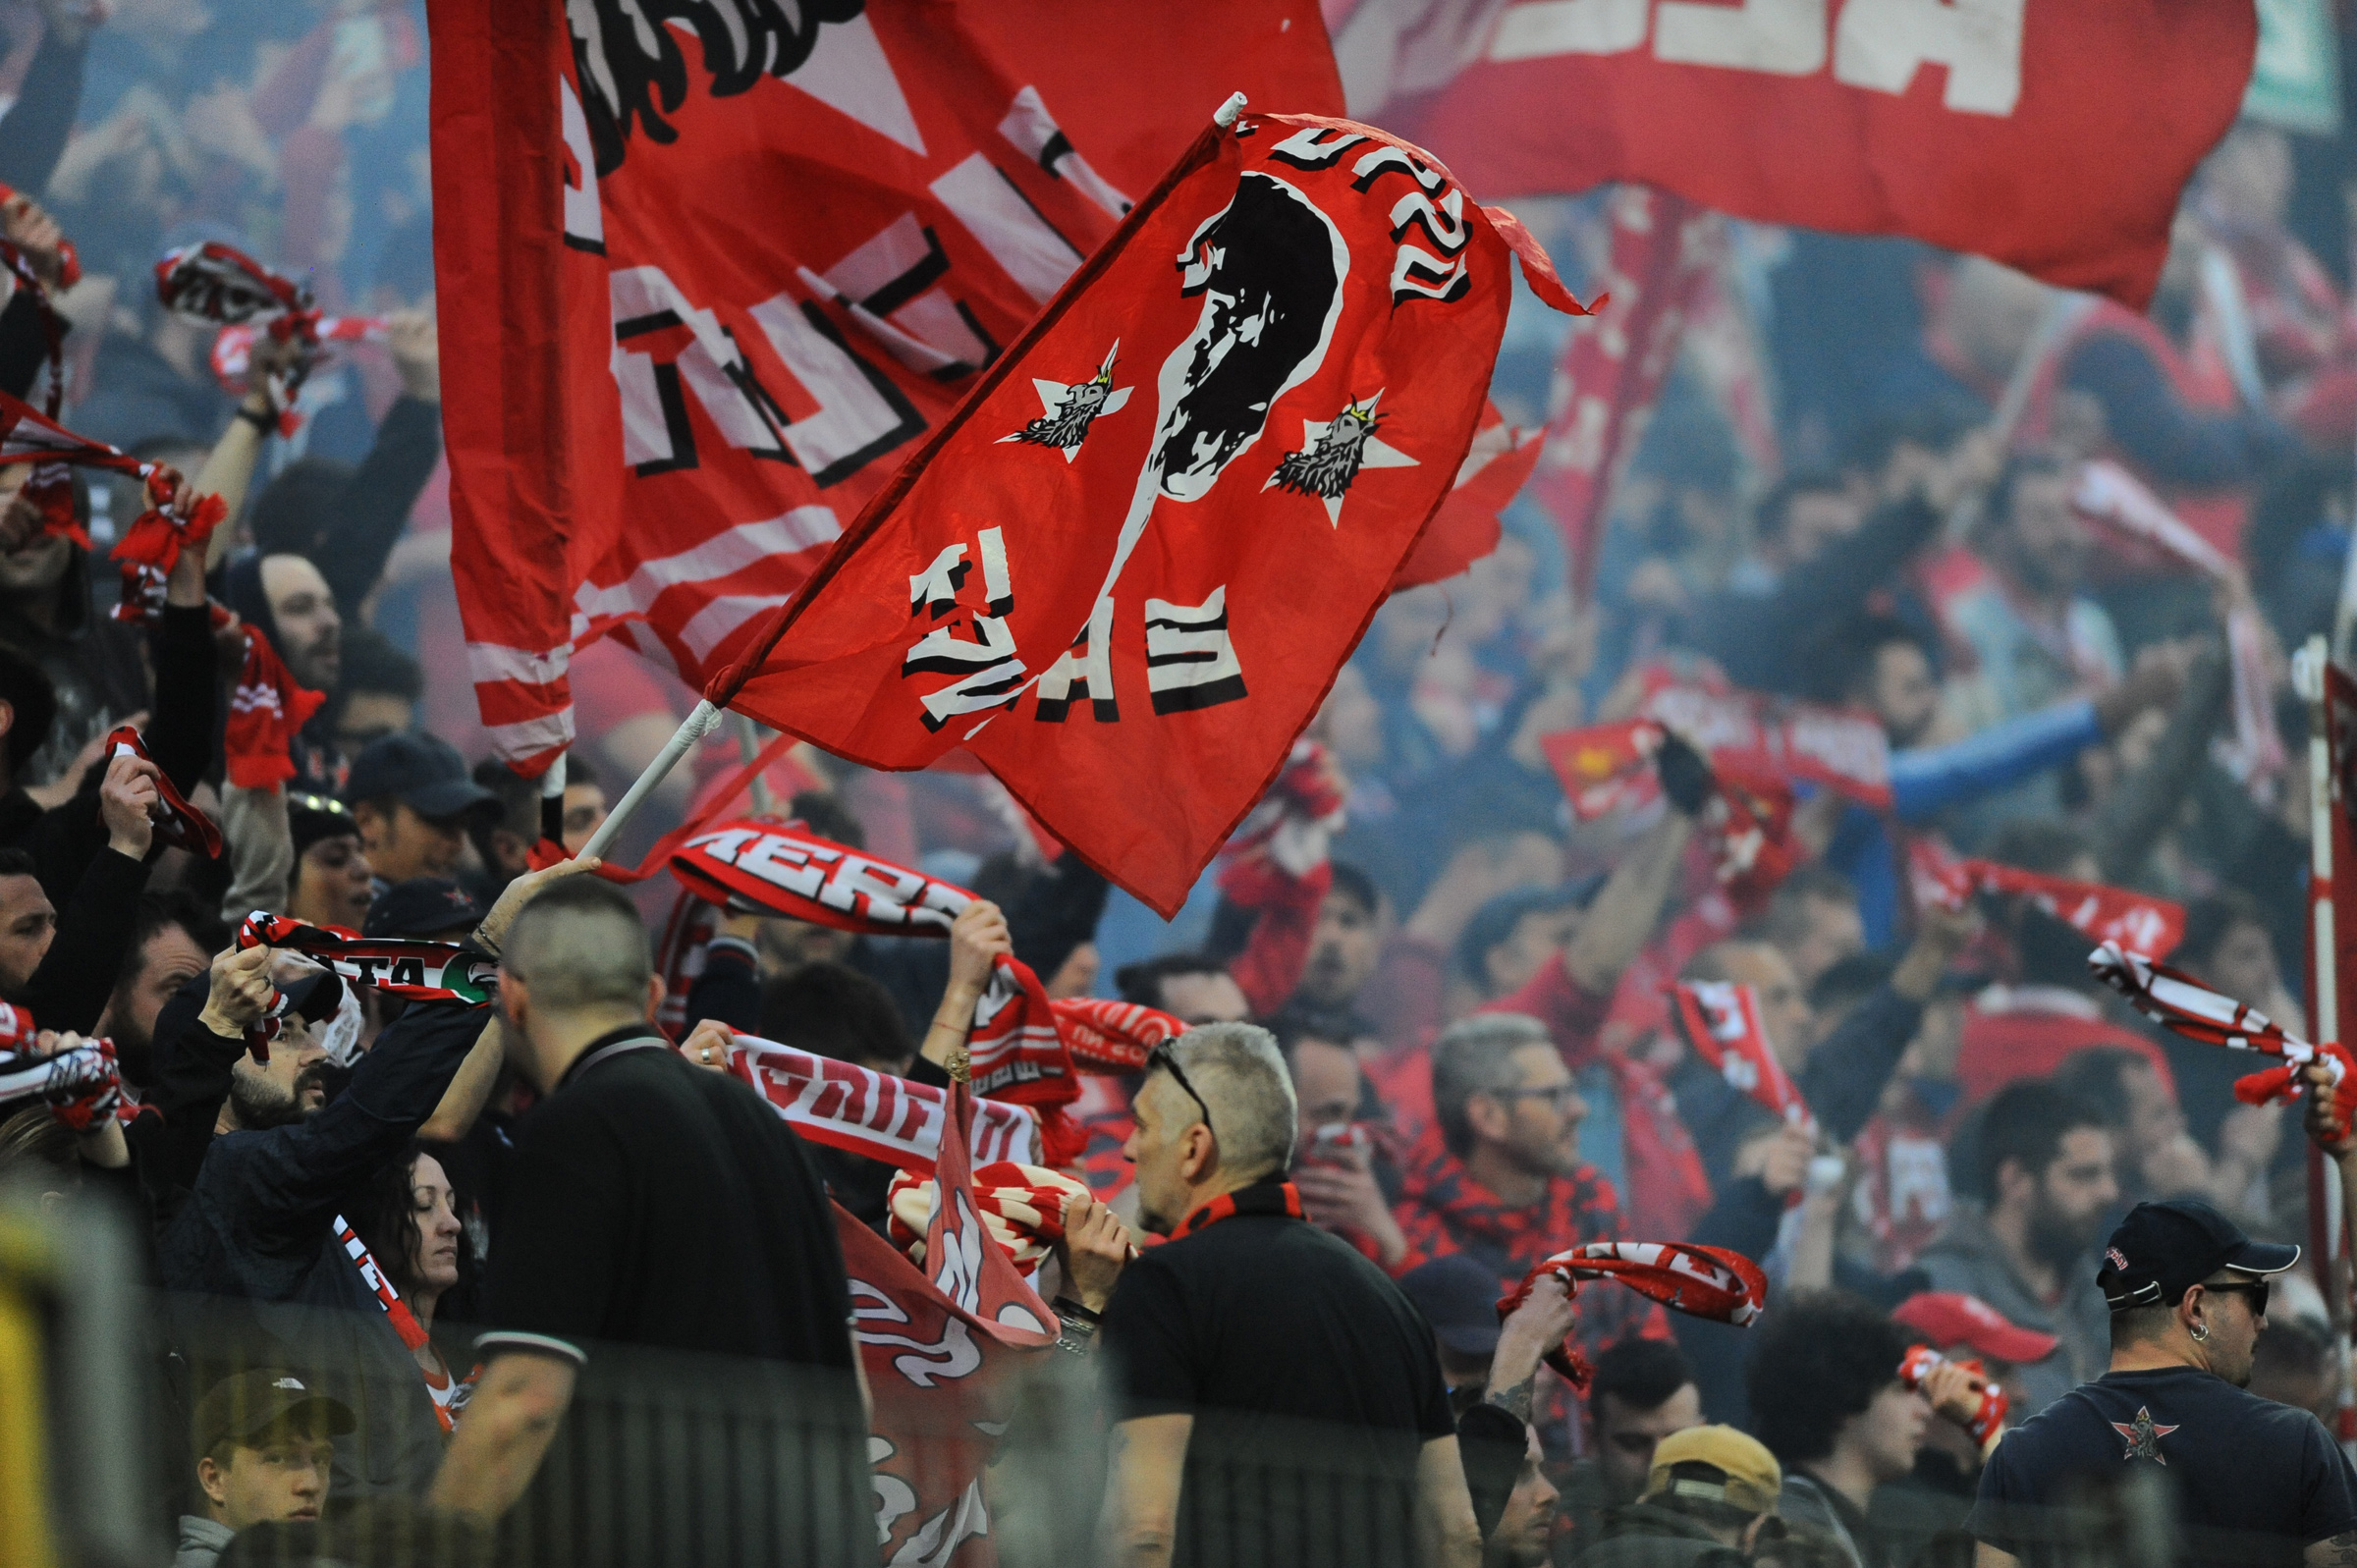
cheering, fans, griffins, perugia, fan, product, red, crowd, stadium, flag, team, event, audience, sport venue